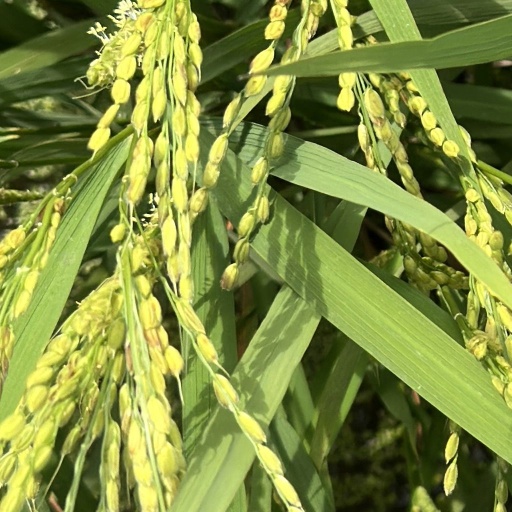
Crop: rice